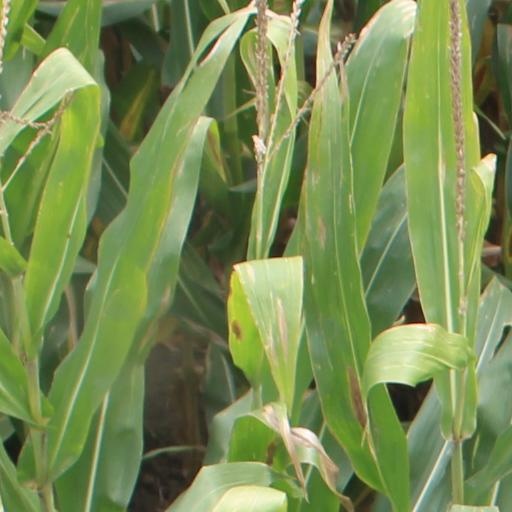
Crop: maize; corn